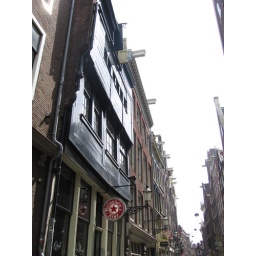
One of two wooden houses that remain in Amsterdam. Others were covered/built with bricks.